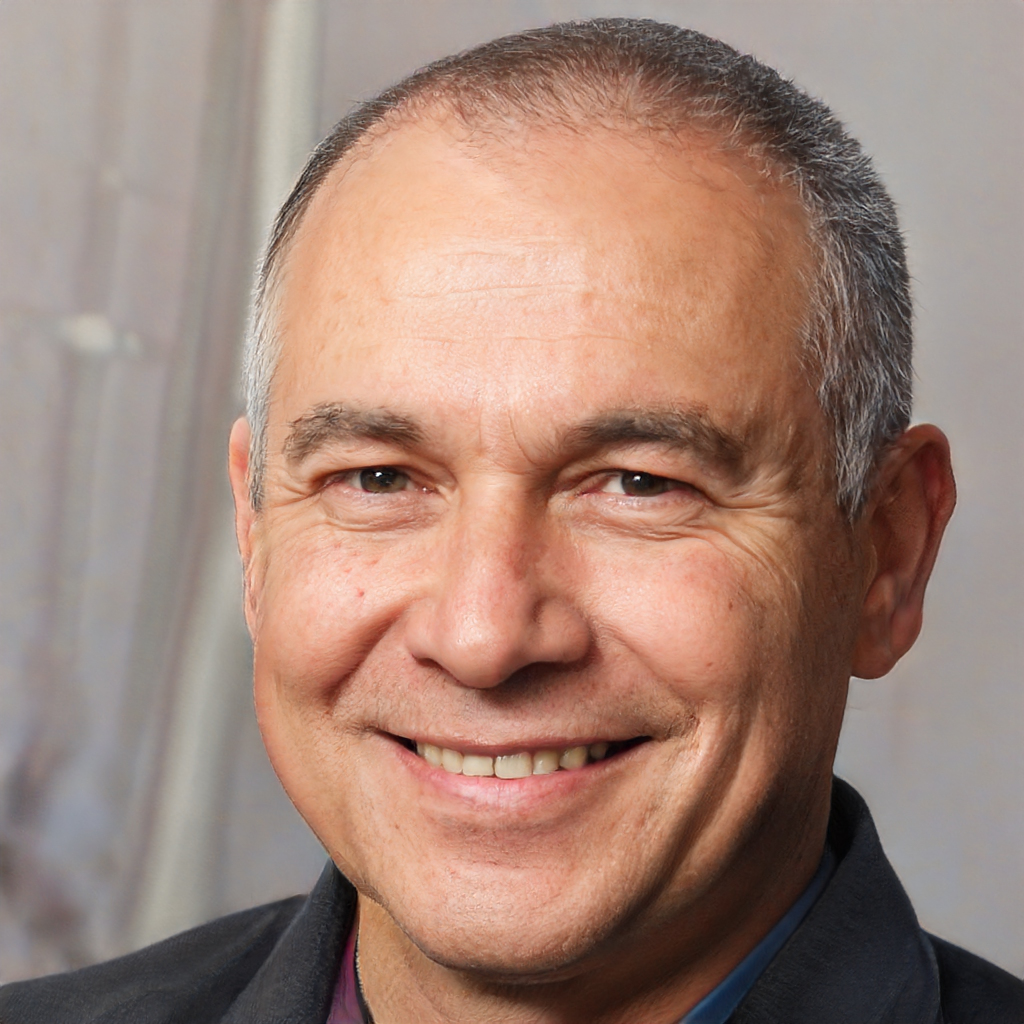
Label: No Watermark